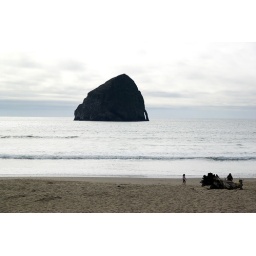
The tiny girl and the rock in the ocean